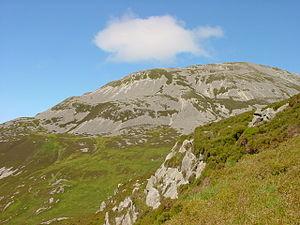
Jura est une île de l'archipel des Hébrides intérieures en Écosse située dans l'océan Atlantique et faisant partie du Council area d'Argyll and Bute.